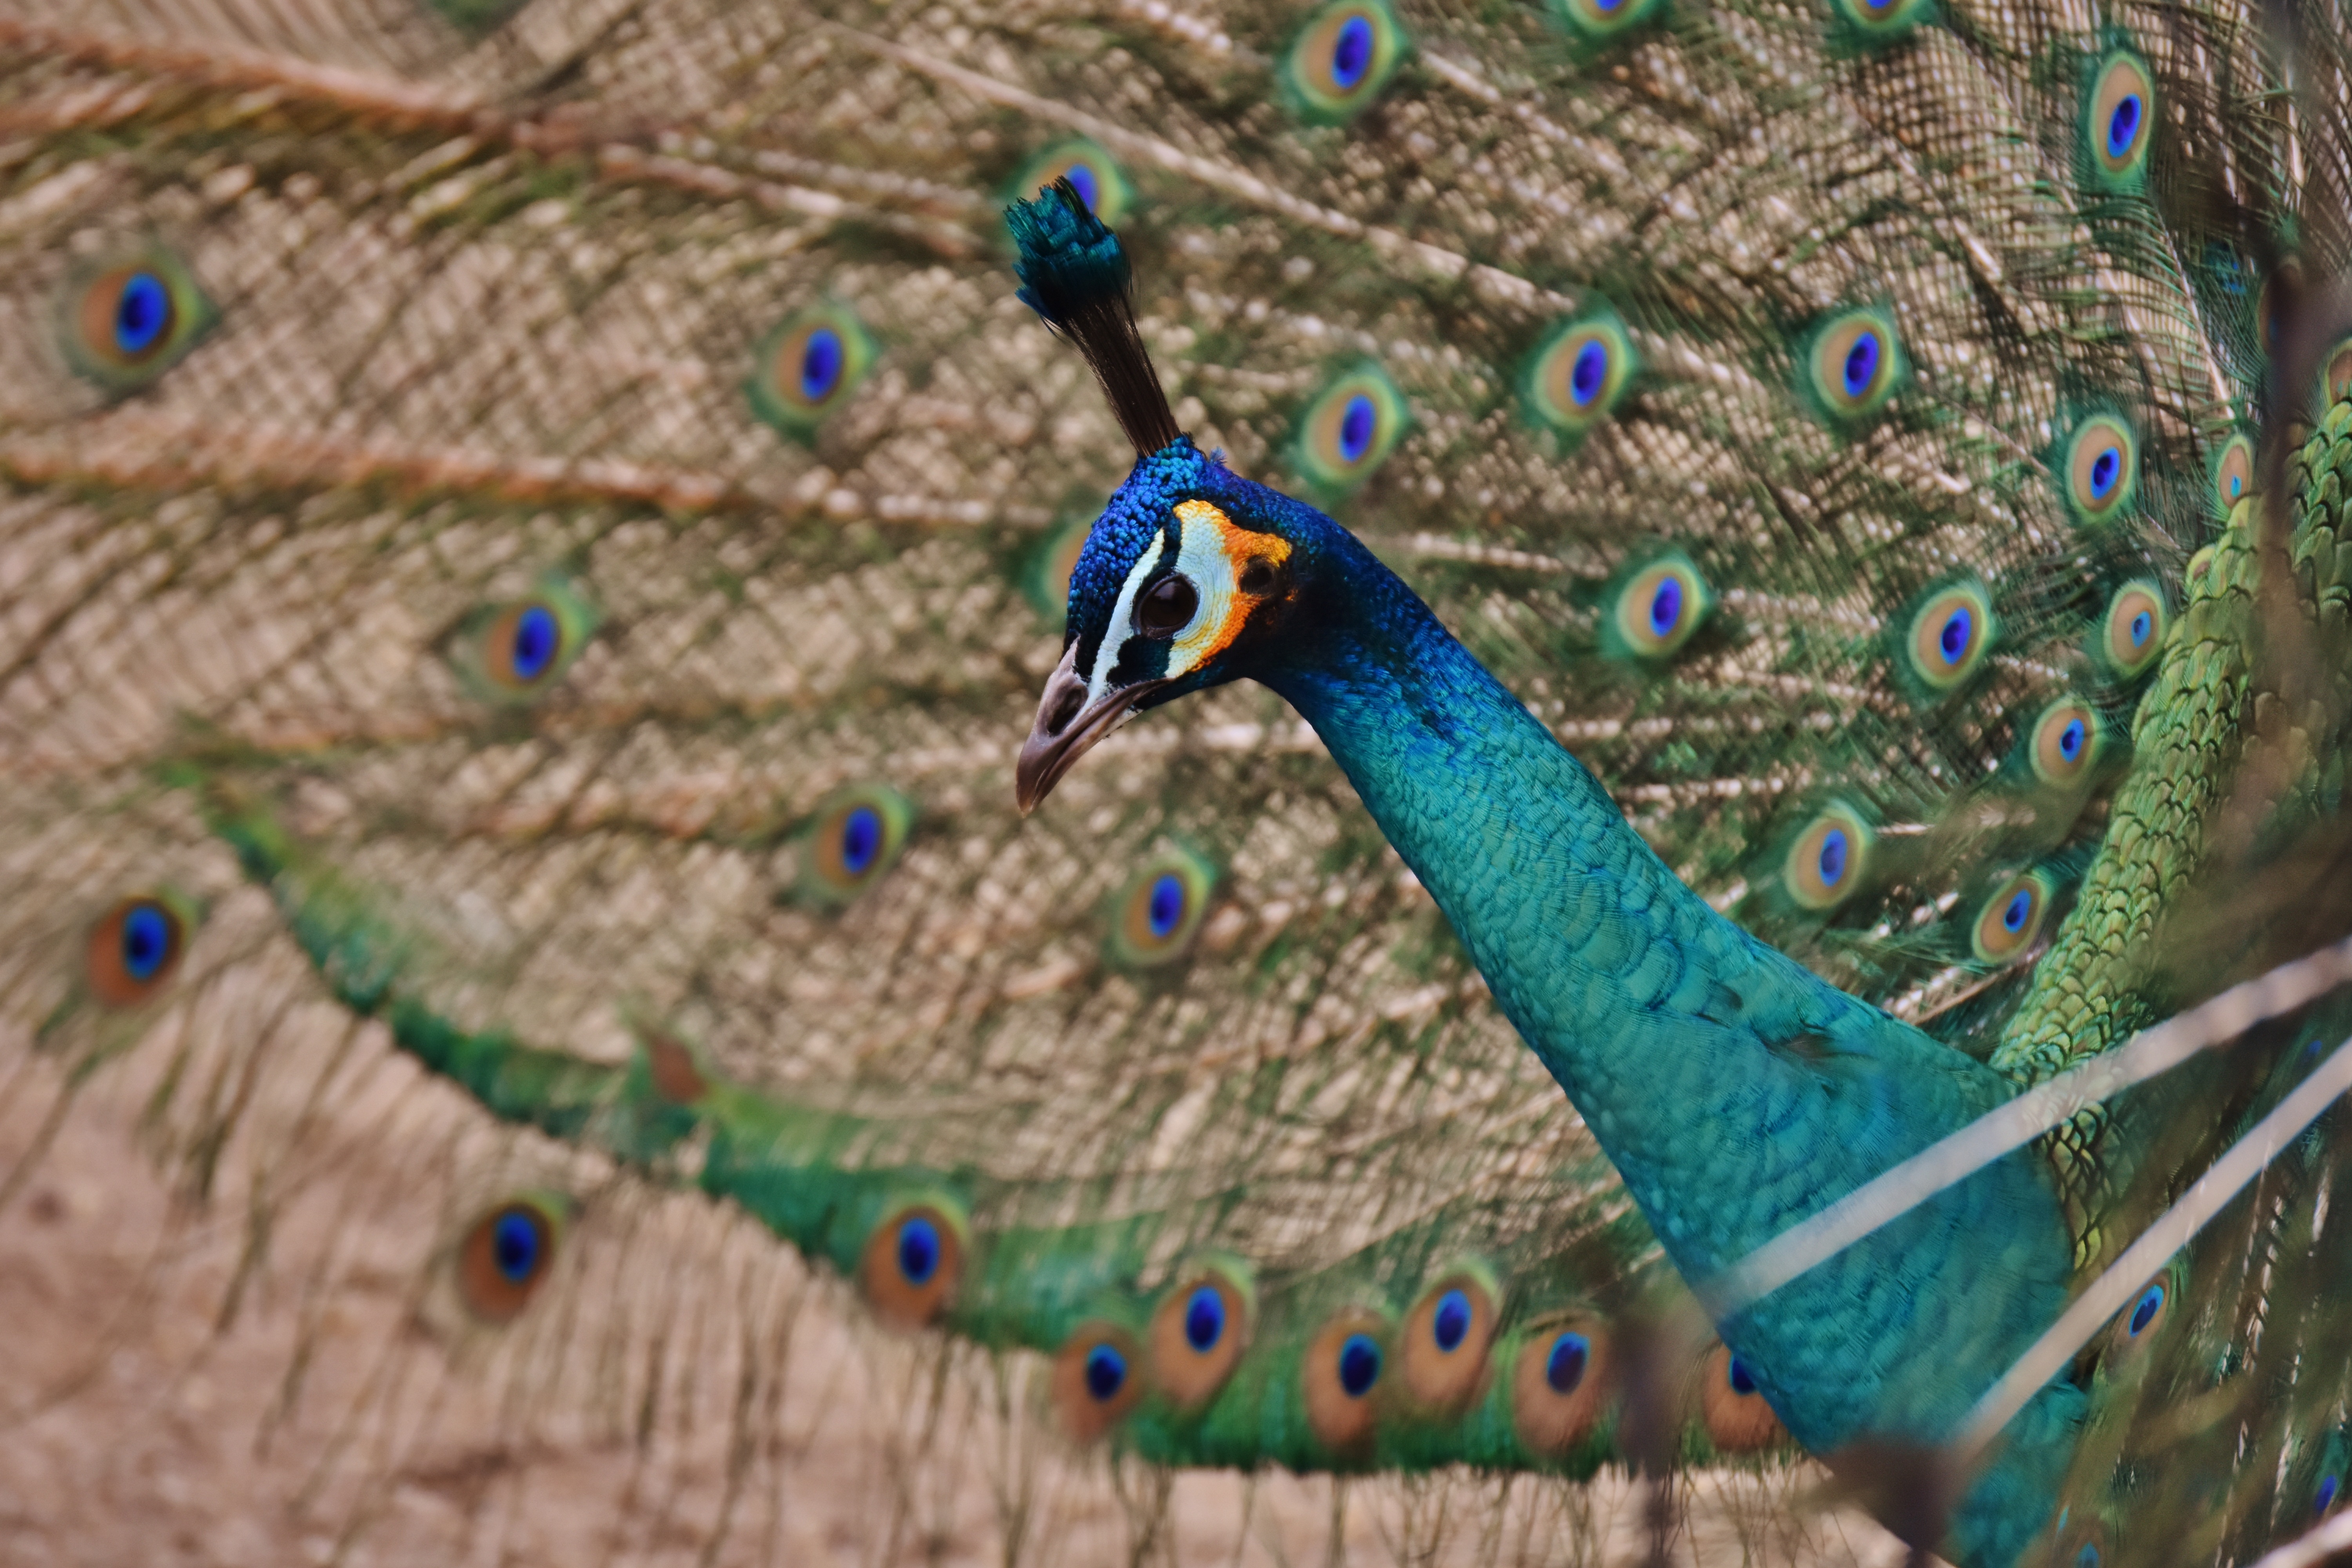
bird, wing, wheel, animal, wildlife, green, color, blue, colorful, close, feather, fauna, peacock, poultry, galliformes, vertebrate, peafowl, iridescent, phasianidae, peacock feather, fashion accessory